Western Ganga dynasty

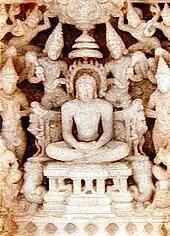
Ceiling sculpture, Panchakuta Basadi, Kambadahalli

The Western Ganga style of architecture was influenced by the Pallava and Badami Chalukya architectural features, in addition to indigenous Jain features. The Ganga pillars with a conventional lion at the base and a circular shaft of the pillar on its head, the stepped "Vimana" of the shrine with horizontal mouldings and square pillars were features inherited from the Pallavas. These features are also found in structures built by their subordinates, the Banas and Nolambas.